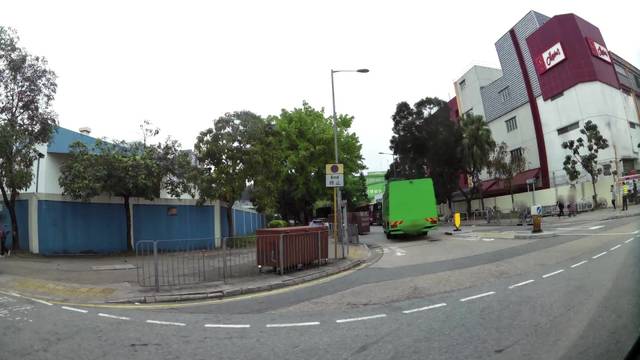
Region: China
Coordinates: 22.459, 114.188